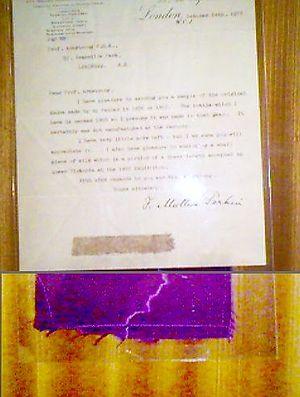
La mauvéine fut le premier colorant industriel synthétique. Son nom chimique est l'acétate de 3-amino-2, ±9-diméthyl-5-phényl-7-phénazinium. Sa formule est C₂₆H₂₃N₄⁺X⁻ et C₂₇H₂₅N₄⁺X⁻.